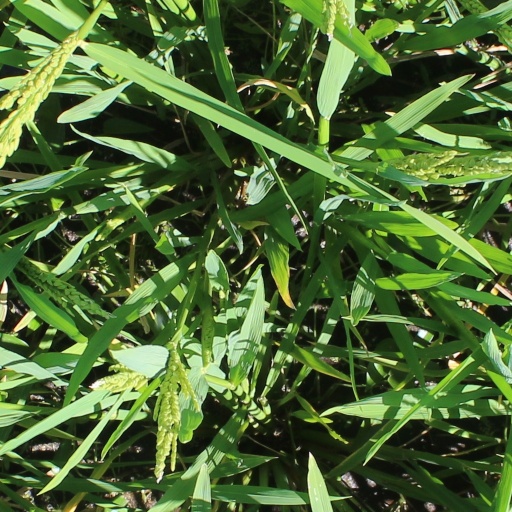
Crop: rice